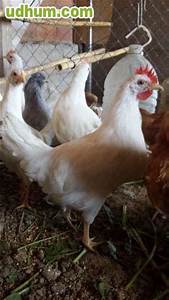
Label: chicken